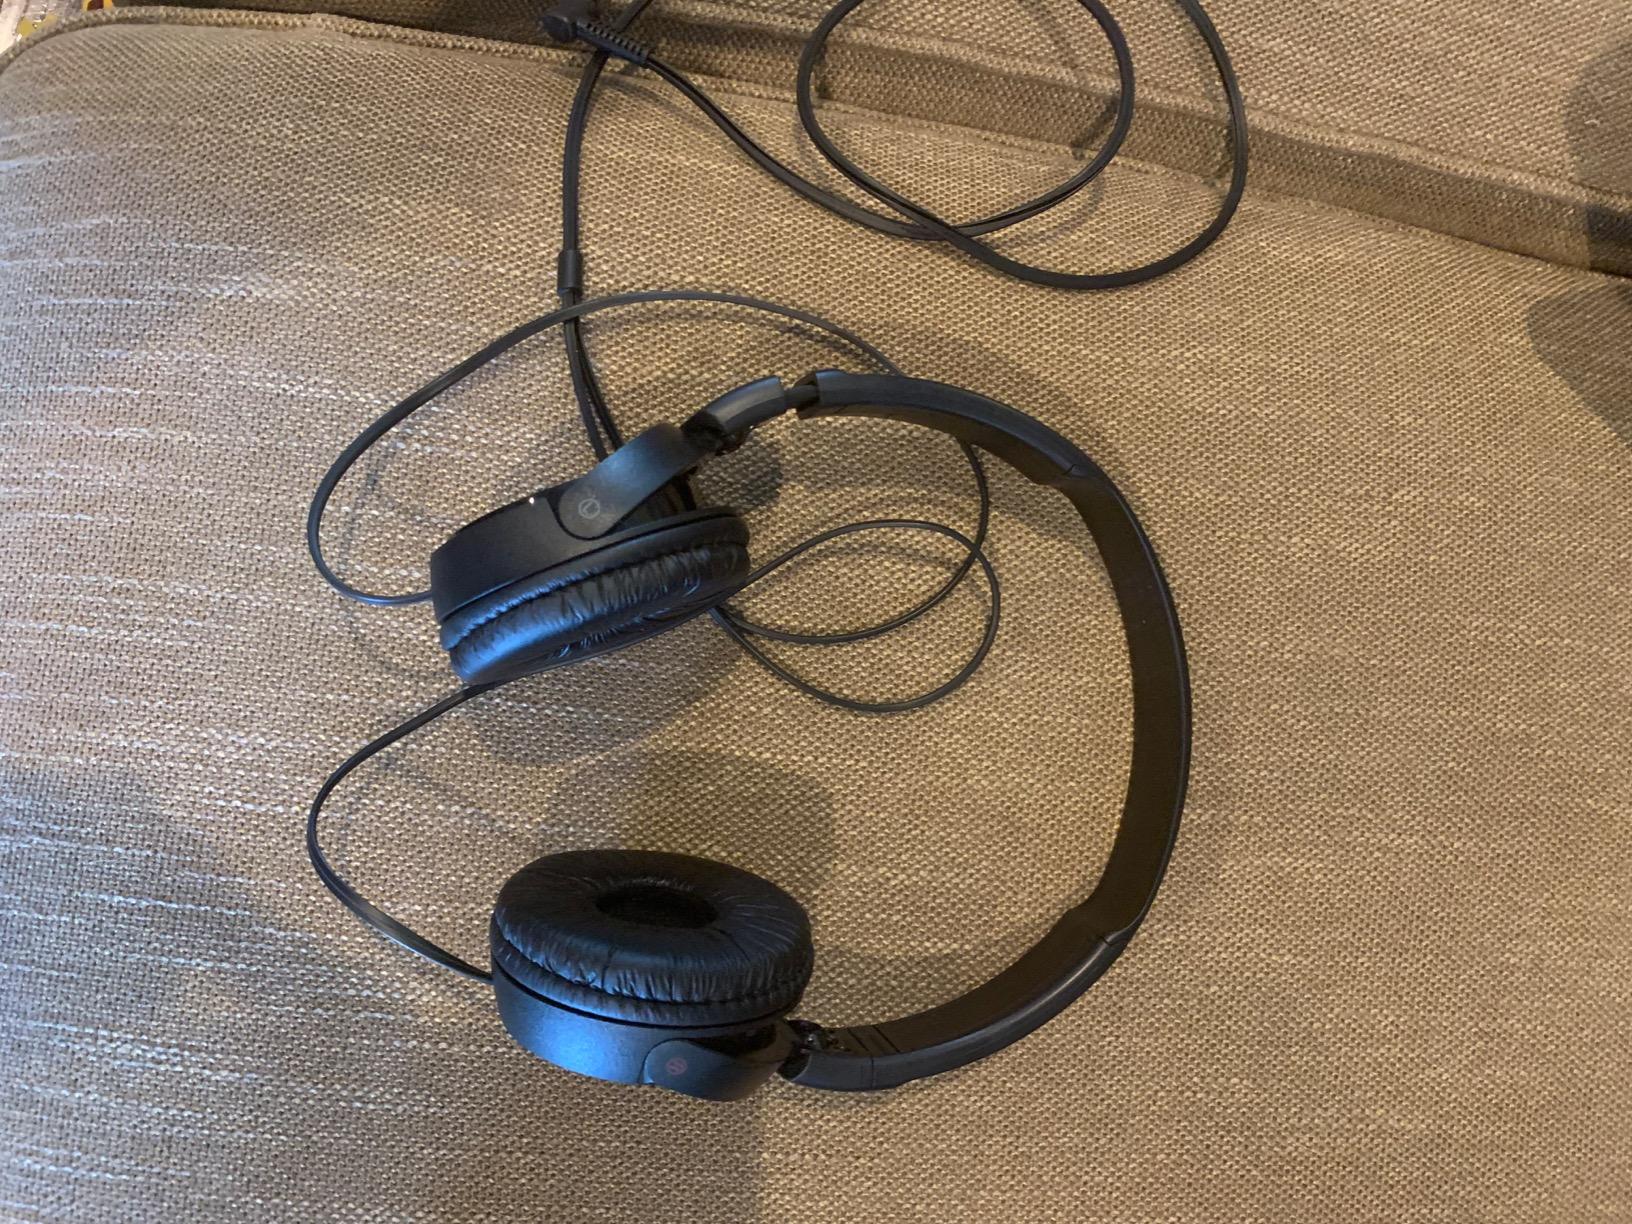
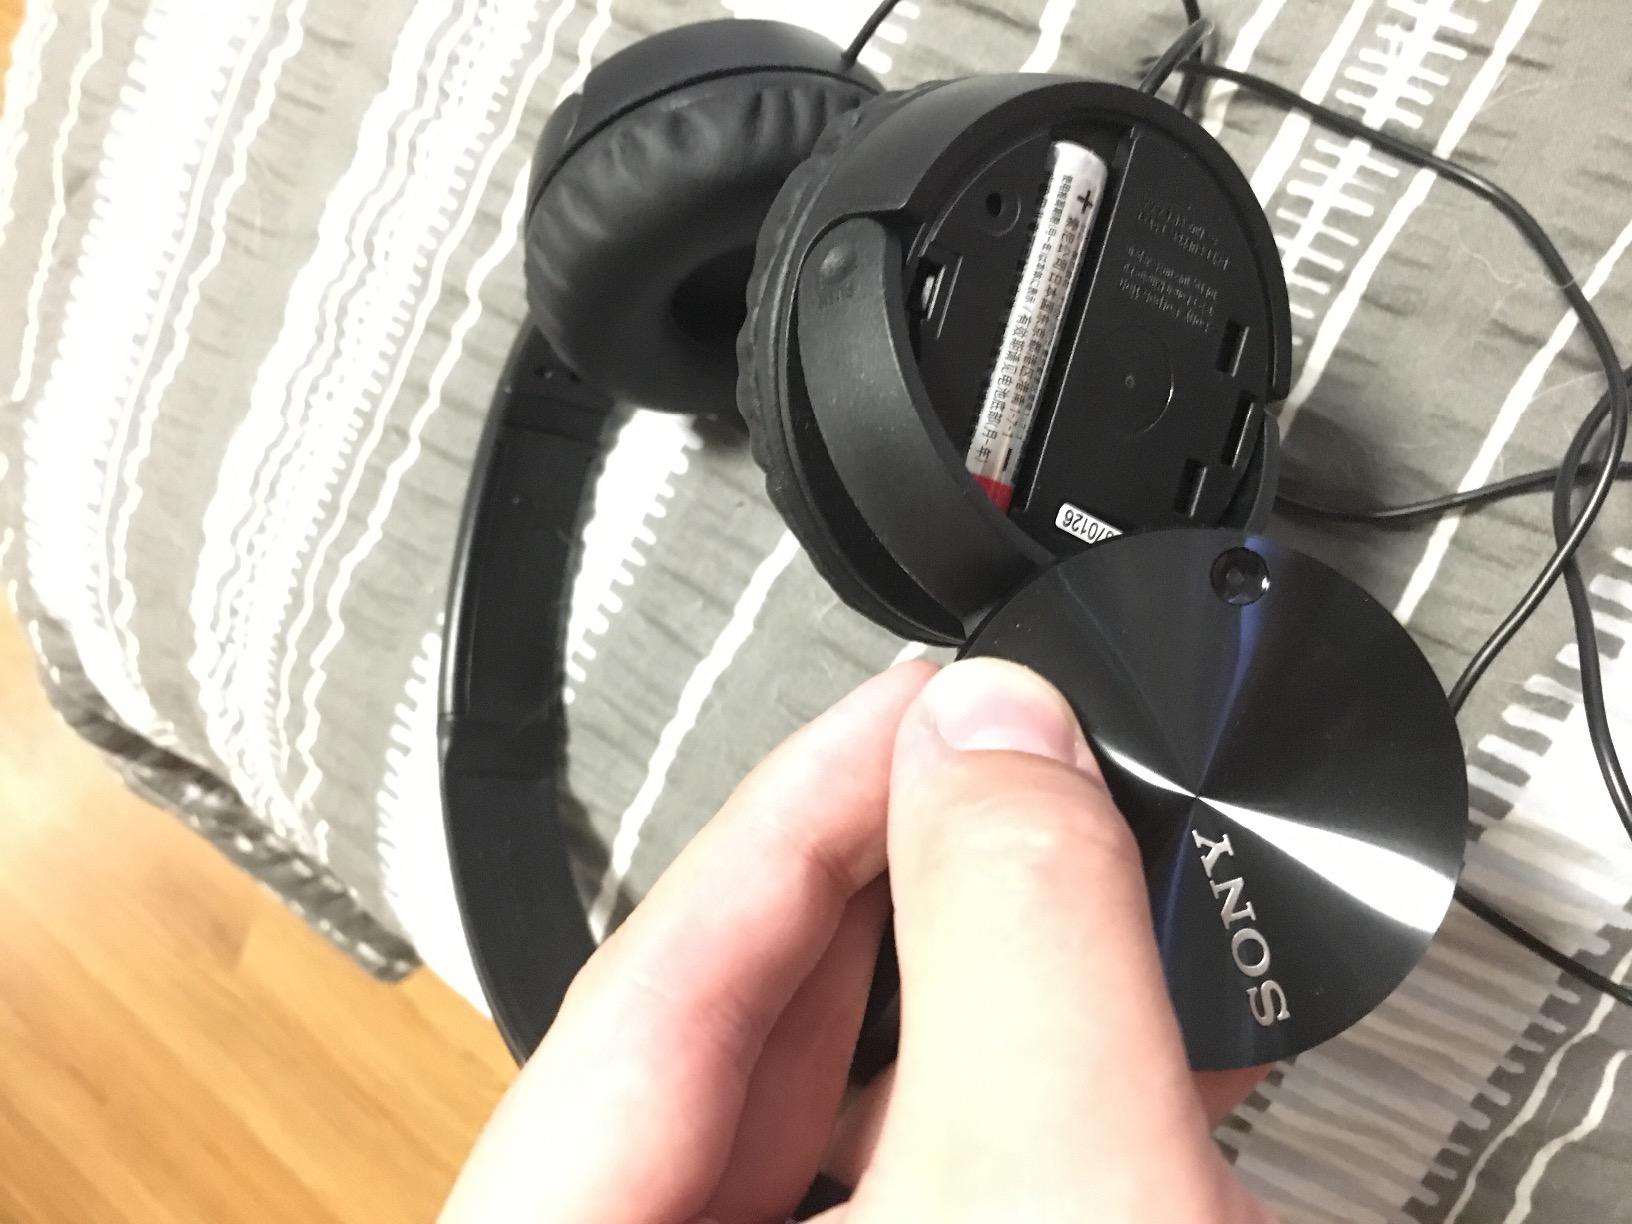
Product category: headphones
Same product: yes